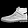
Label: Ankle boot